The Wild Center

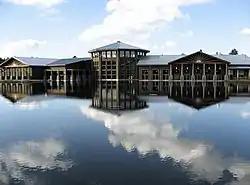
The Wild Center viewed from Rainbow Bridge

The Wild Center, formerly known as the Natural History Museum of the Adirondacks, is a natural history center in Tupper Lake, New York, near the center of New York state's Adirondack Park.